Grove Mall

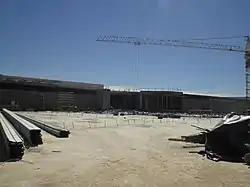
The Grove Mall under construction in 2014

Grove Mall (originally The Grove Mall of Namibia) is the largest shopping centre in Namibia, Southern Africa, billed as the country's first regional shopping mall. It is located in the Hilltop mixed-use estate in Kleine Kuppe, in the southern Windhoek suburbs. It has of gross leasable area, anchored by Checkers (supermarket), Game (hypermarket), Edgars (department store), Woolworths' 9th store in the country, Ster Kinekor cinemas, and SPAR (supermarket). Other well-known South African and international chains present include Truworths, Ackermans, Zara, Cotton On, Dis-Chem pharmacy, and Sportsmans Warehouse. It had 120 stores and restaurants in all upon opening in October 2014, of which 28 were new to Namibia. It cost 1 billion Namibian dollars to build.